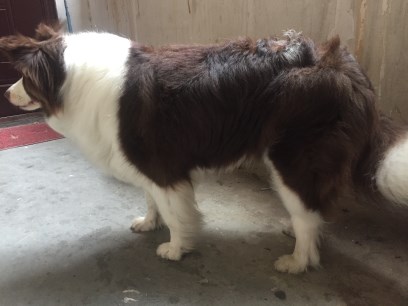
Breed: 2594-n000109-Border_collie